Hotel Palm Camayenne

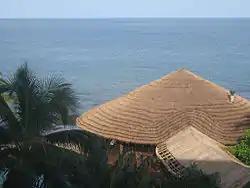
The ocean at the hotel

Although completed in April 1964, the hotel lacked essential equipment. For example, the Russians did not supply cutlery, linen or kitchen equipment.